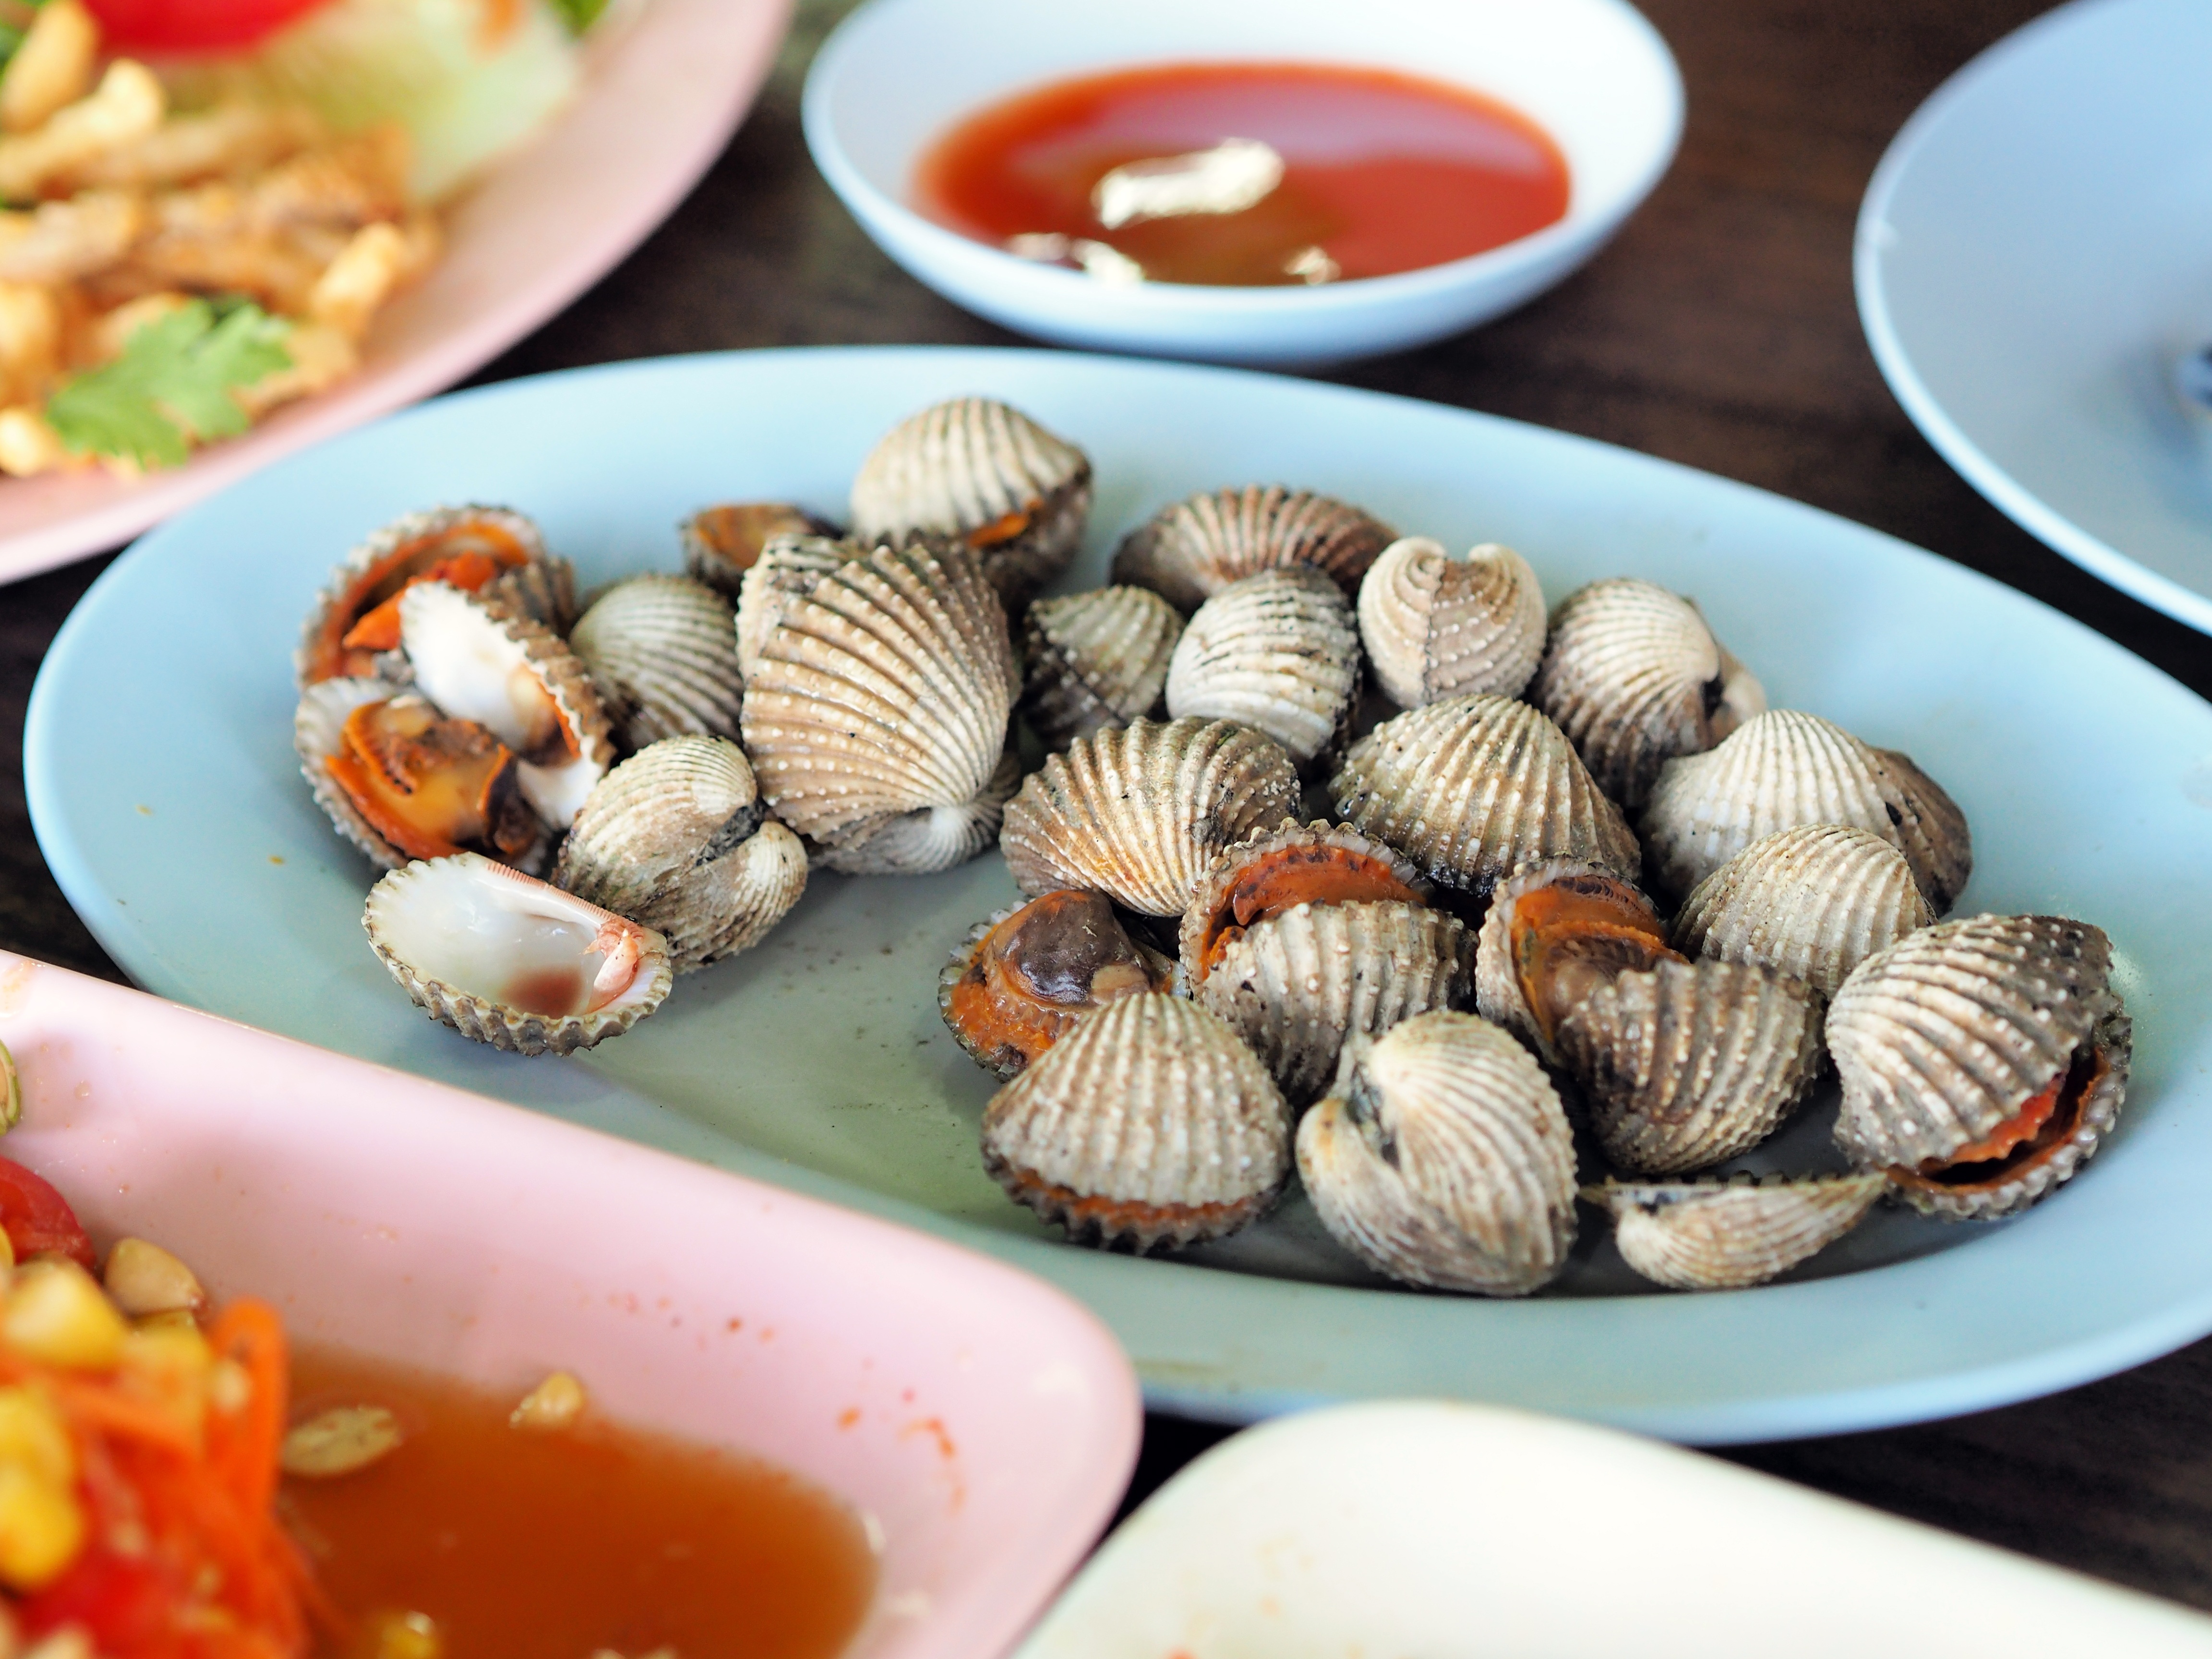
dish, food, seafood, fish, eat, cuisine, invertebrate, clam, cockle, escargot, thailand food, clams oysters mussels and scallops, animal source foods, poached scallop, isaan food, roughly